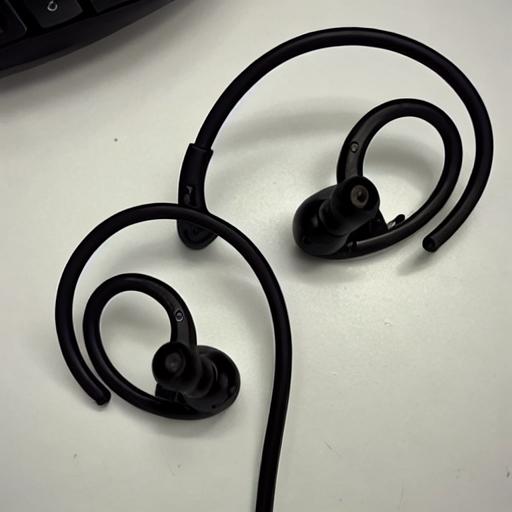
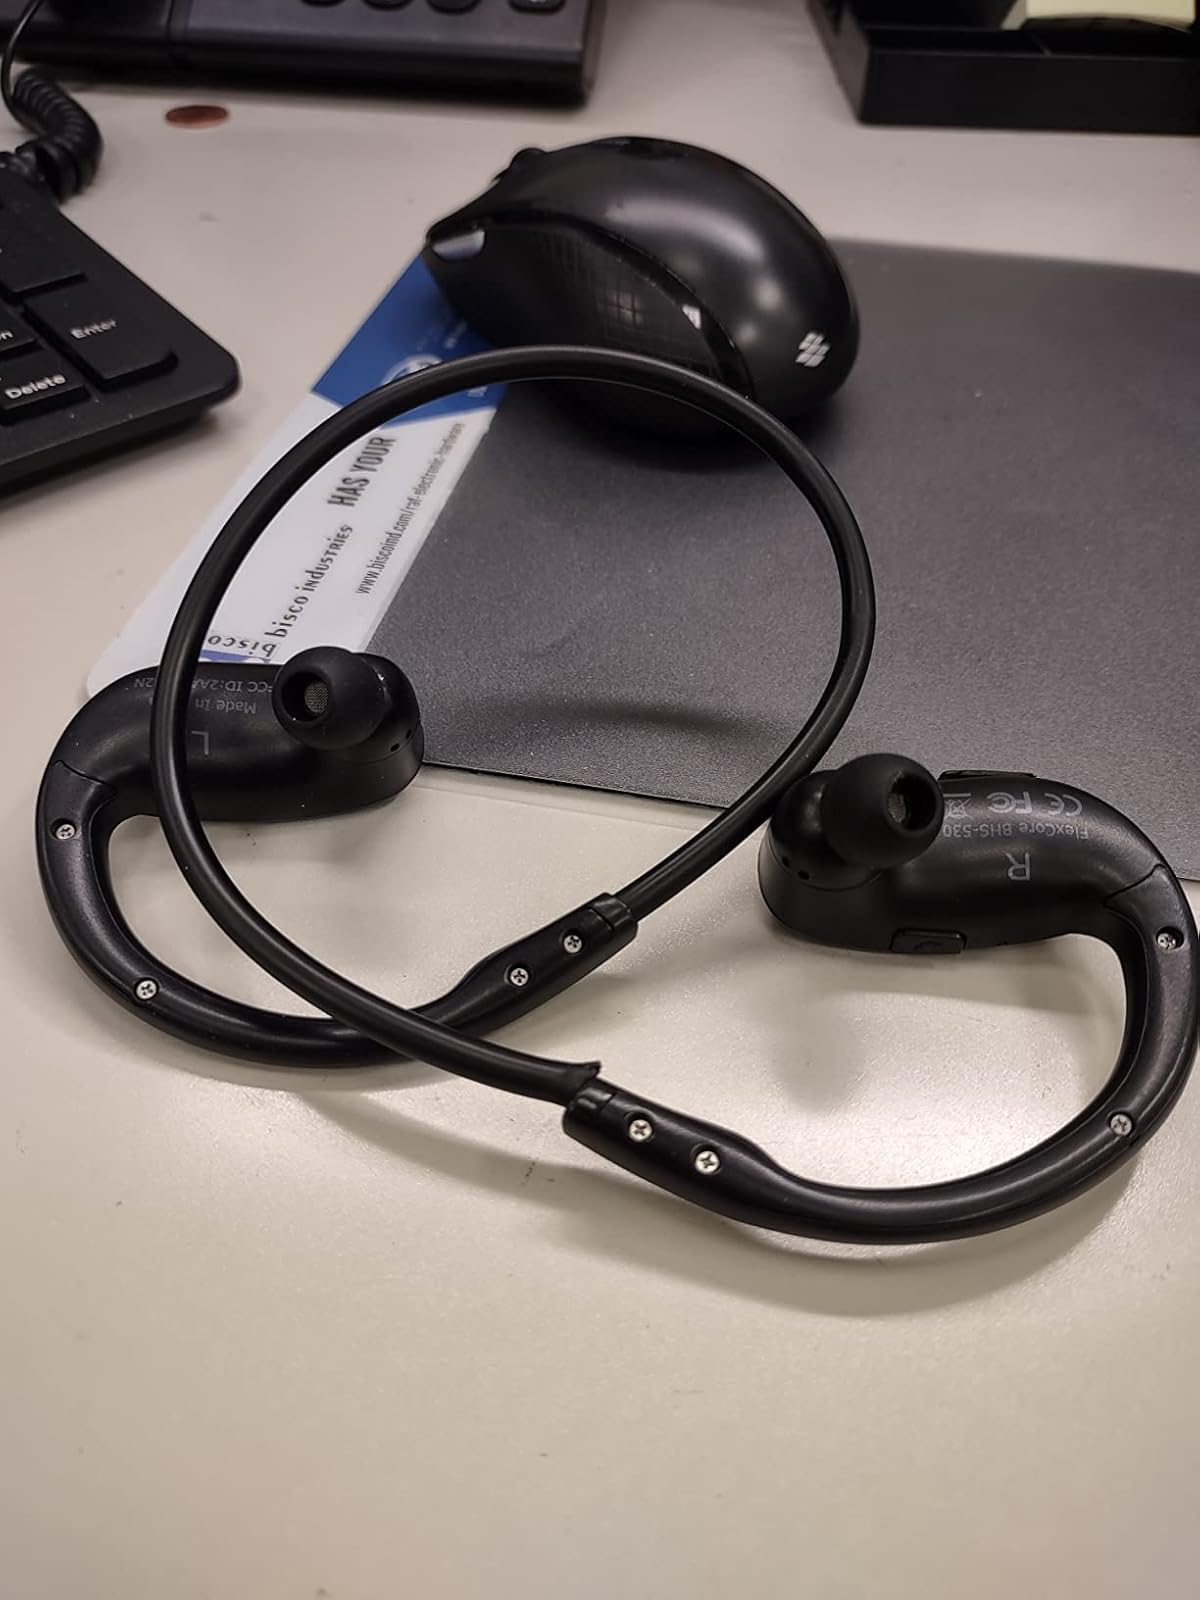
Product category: earbuds
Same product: no